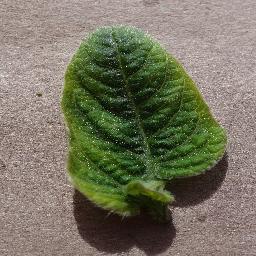
Label: Tomato___Tomato_Yellow_Leaf_Curl_Virus